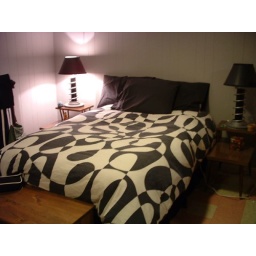
my bed without a lumpy cat underneath the covers